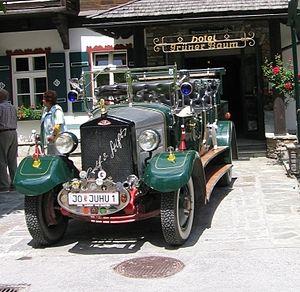
Gräf & Stift était un constructeur autrichien d'automobiles, camions, autobus et trolleybus.